Édouard Laferrière

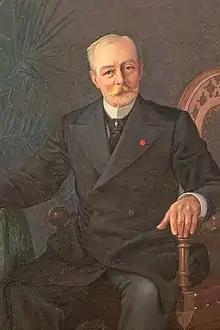
Édouard Laferrière

Édouard Louis Julien-Laferrière (26 August 1841 – 2 July 1901) was a French lawyer and authority in administrative law who held various senior administrative positions during the French Third Republic. He wrote a treatise on administrative law that defined the basis for modern French administrative law. He was appointed Governor-General of Algeria during a crisis in 1898, and established an elected advisory assembly with little real power. He encouraged southward expansion into the Sahara.